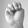
ASL letter: M